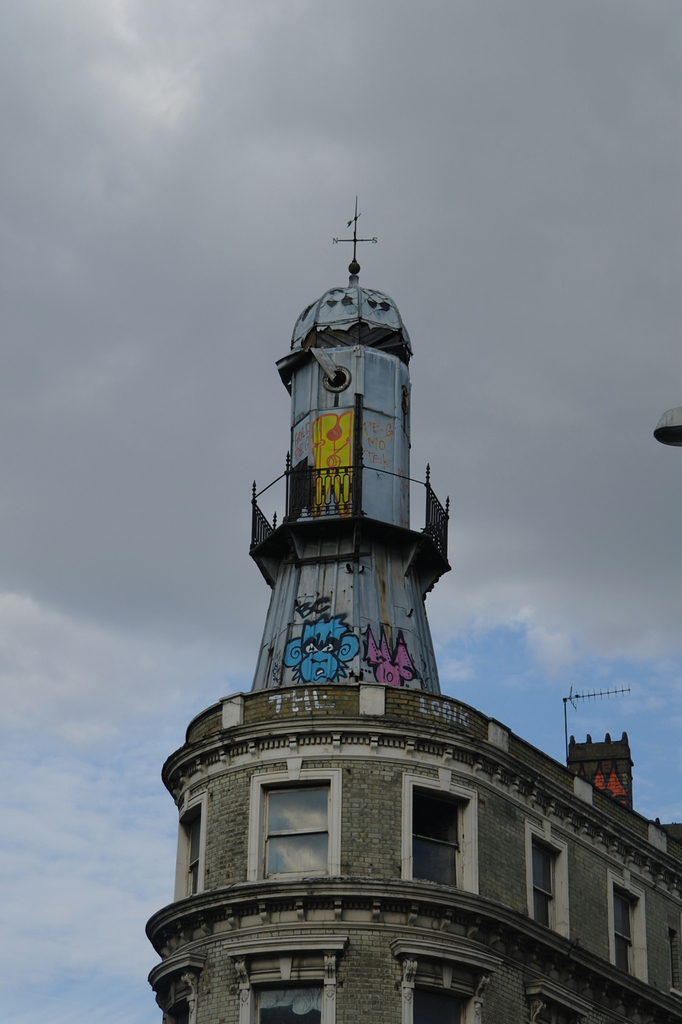
Label: others